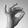
ASL letter: F